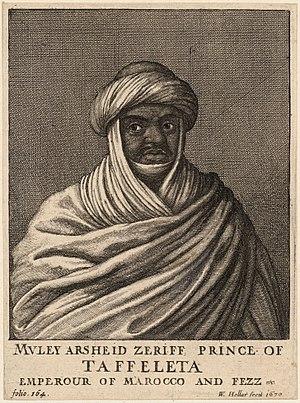
Moulay Rachid ou Moulay Rachid ben Chérif, né vers 1631 dans la région du Tafilalet et mort le 9 avril 1672 à Marrakech, est sultan du Maroc de 1667 à 1672.